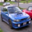
Label: automobile